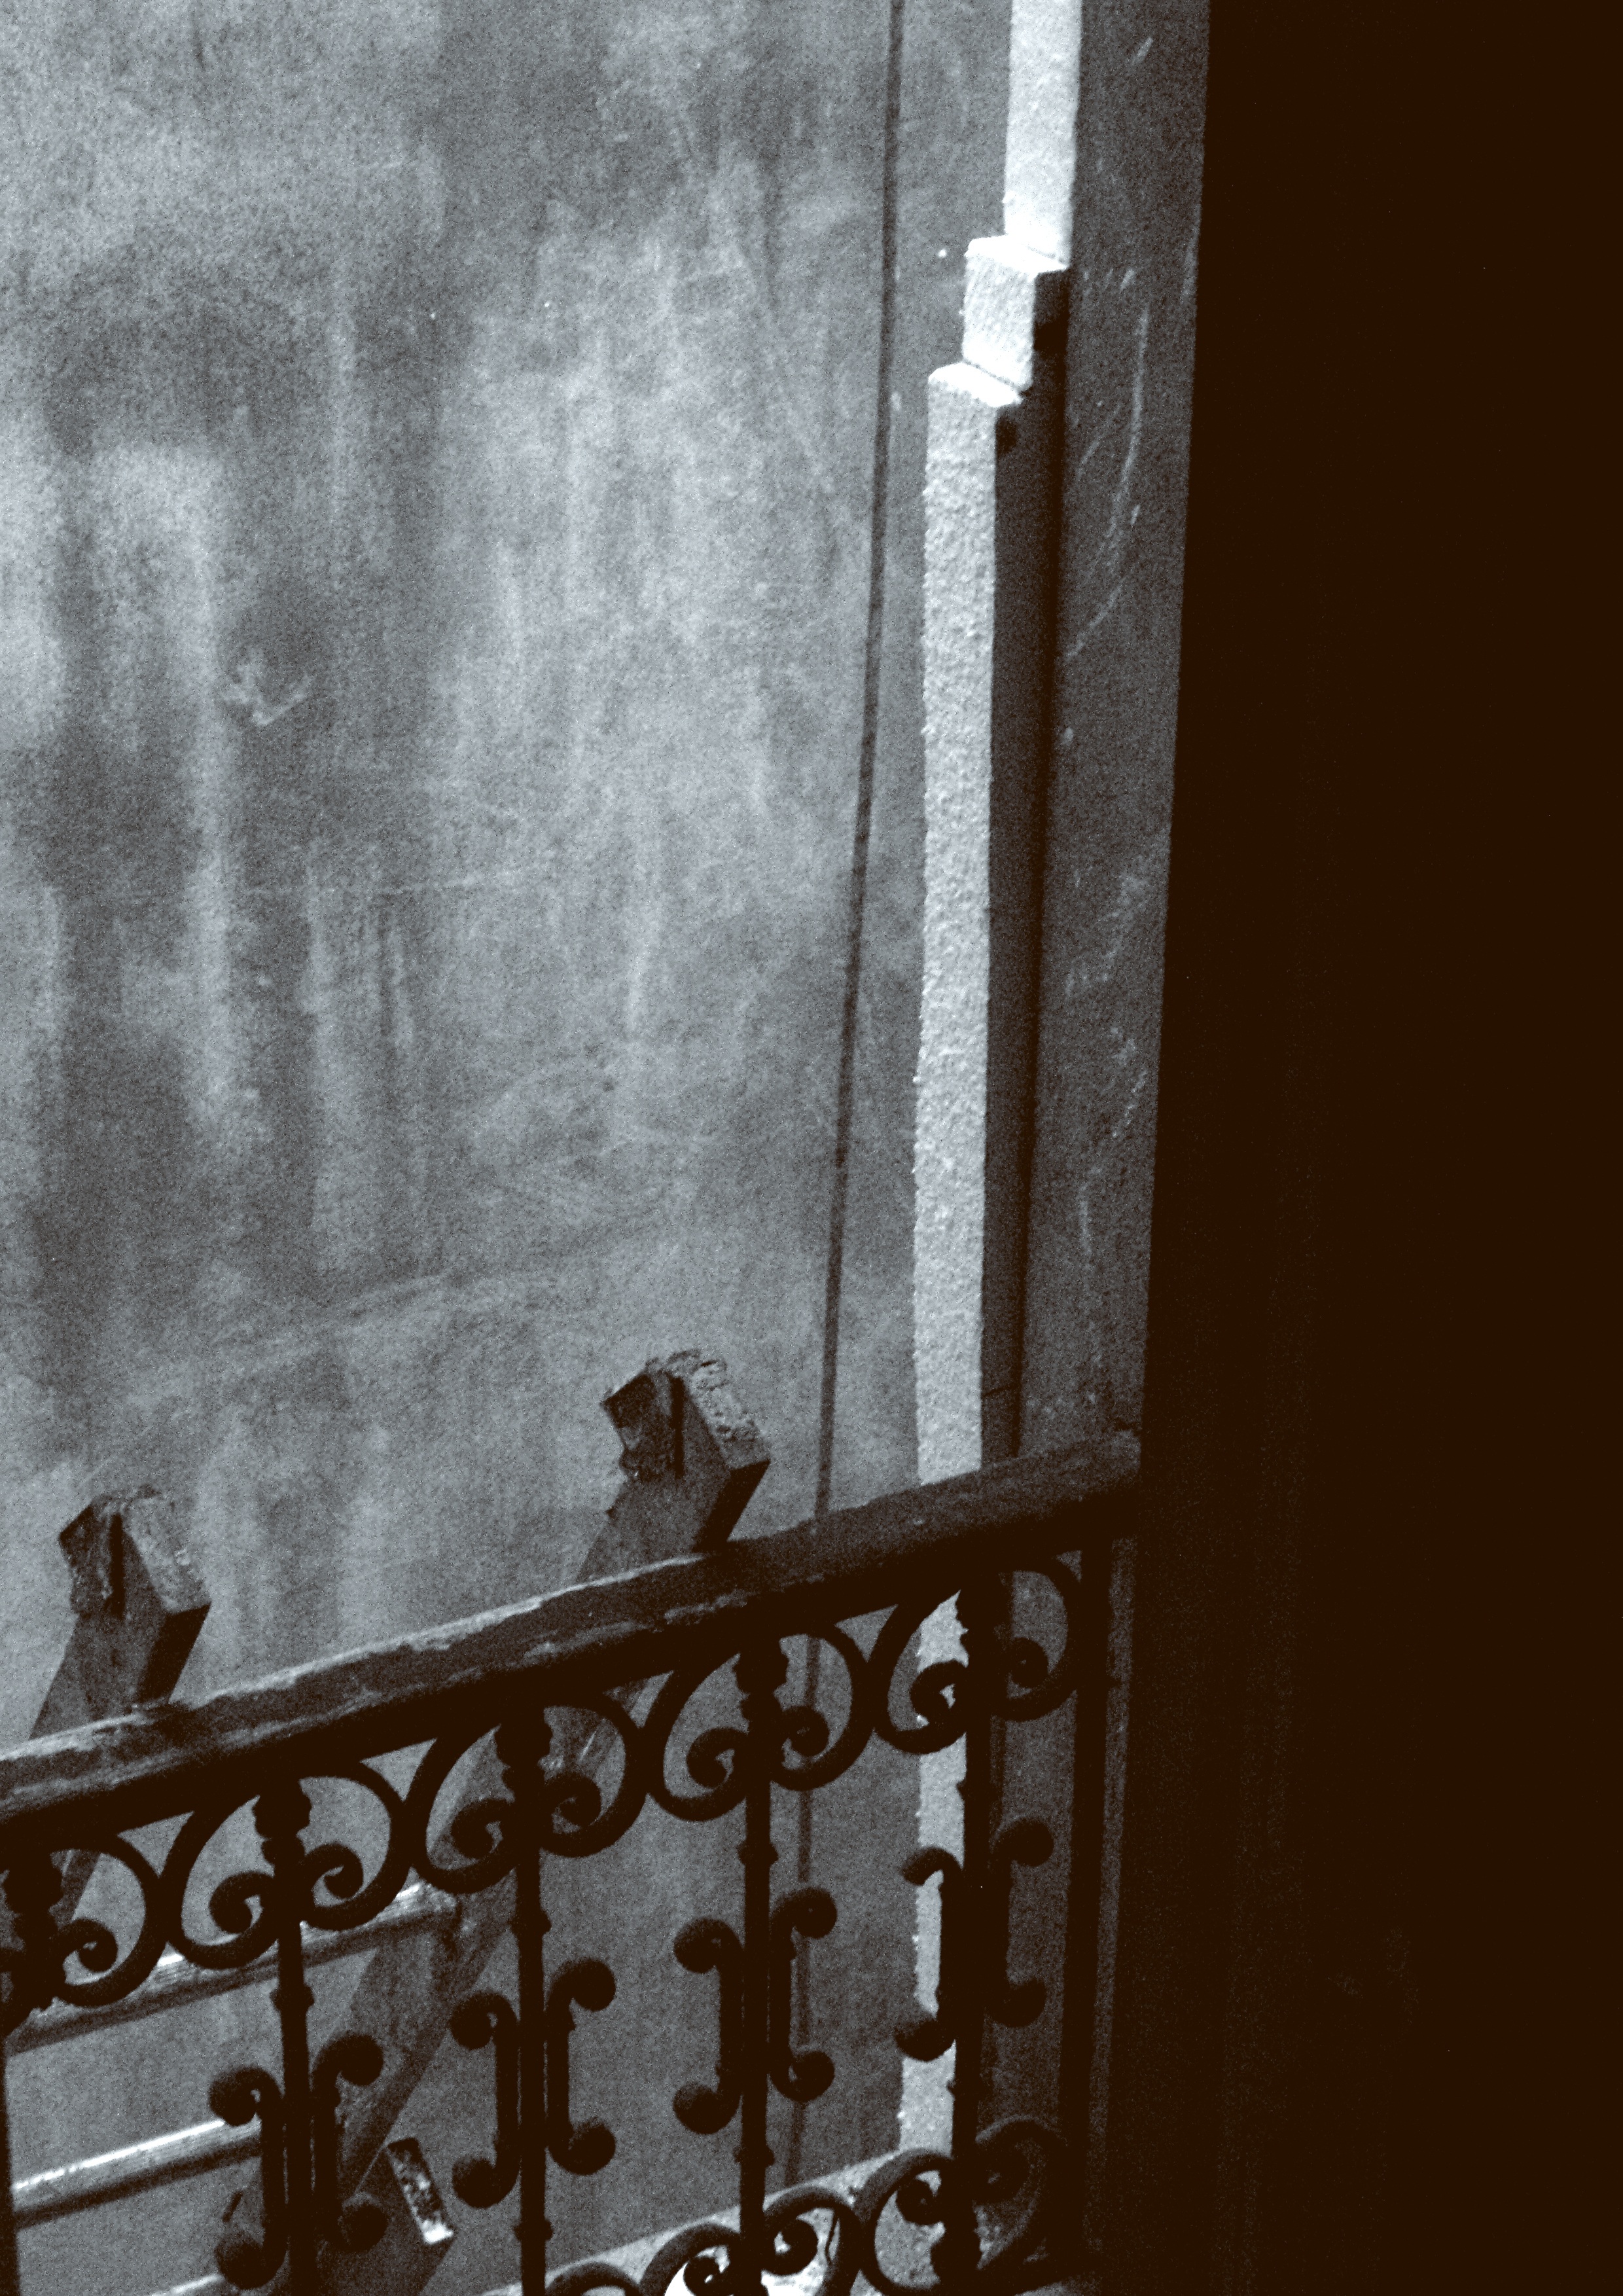
architecture, wood, white, house, window, building, city, paris, wall, europe, blue, door, ladder, interior design, french, stairs, iron